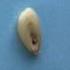
Maize quality: Bad